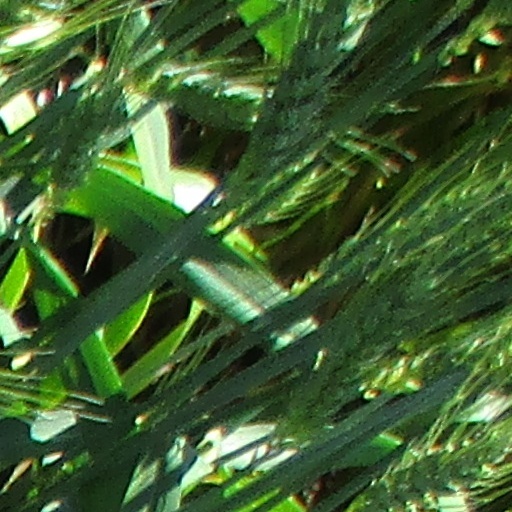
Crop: wheat